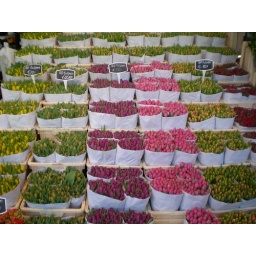
Rows of tulips in the flower market in Amsterdam